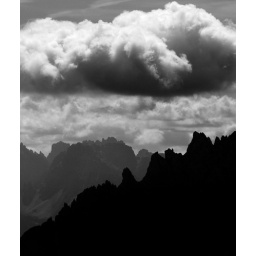
under a black sky